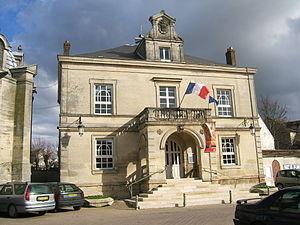
Marines est une commune française située dans le département du Val-d'Oise en région Île-de-France.